Albert Smith House (Waldwick, New Jersey)

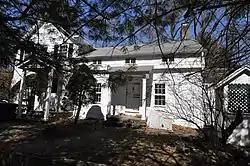

The Albert Smith House in or near Waldwick, Bergen County, New Jersey, United States, was built in 1750. It was listed on the National Register of Historic Places in 1983. The property is listed in the National Register's database as being located in both Bergen County, New Jersey and Allegany County, New York, which must be an error as Allegany County is far away, bordering Pennsylvania not New Jersey.